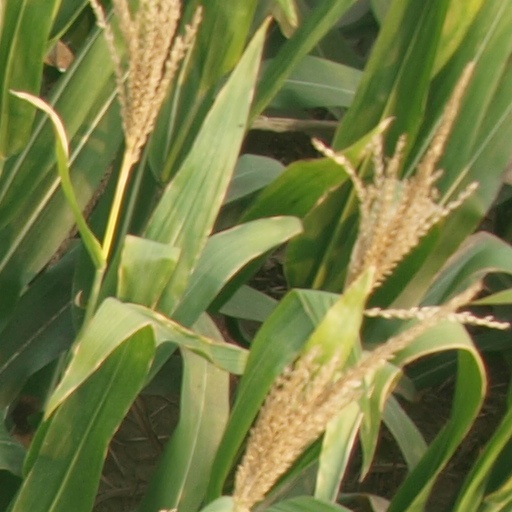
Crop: maize; corn